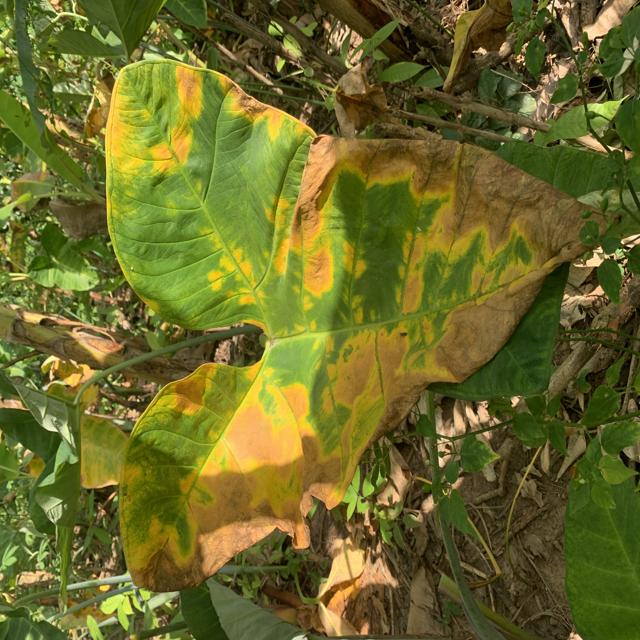
Label: Late_Blight